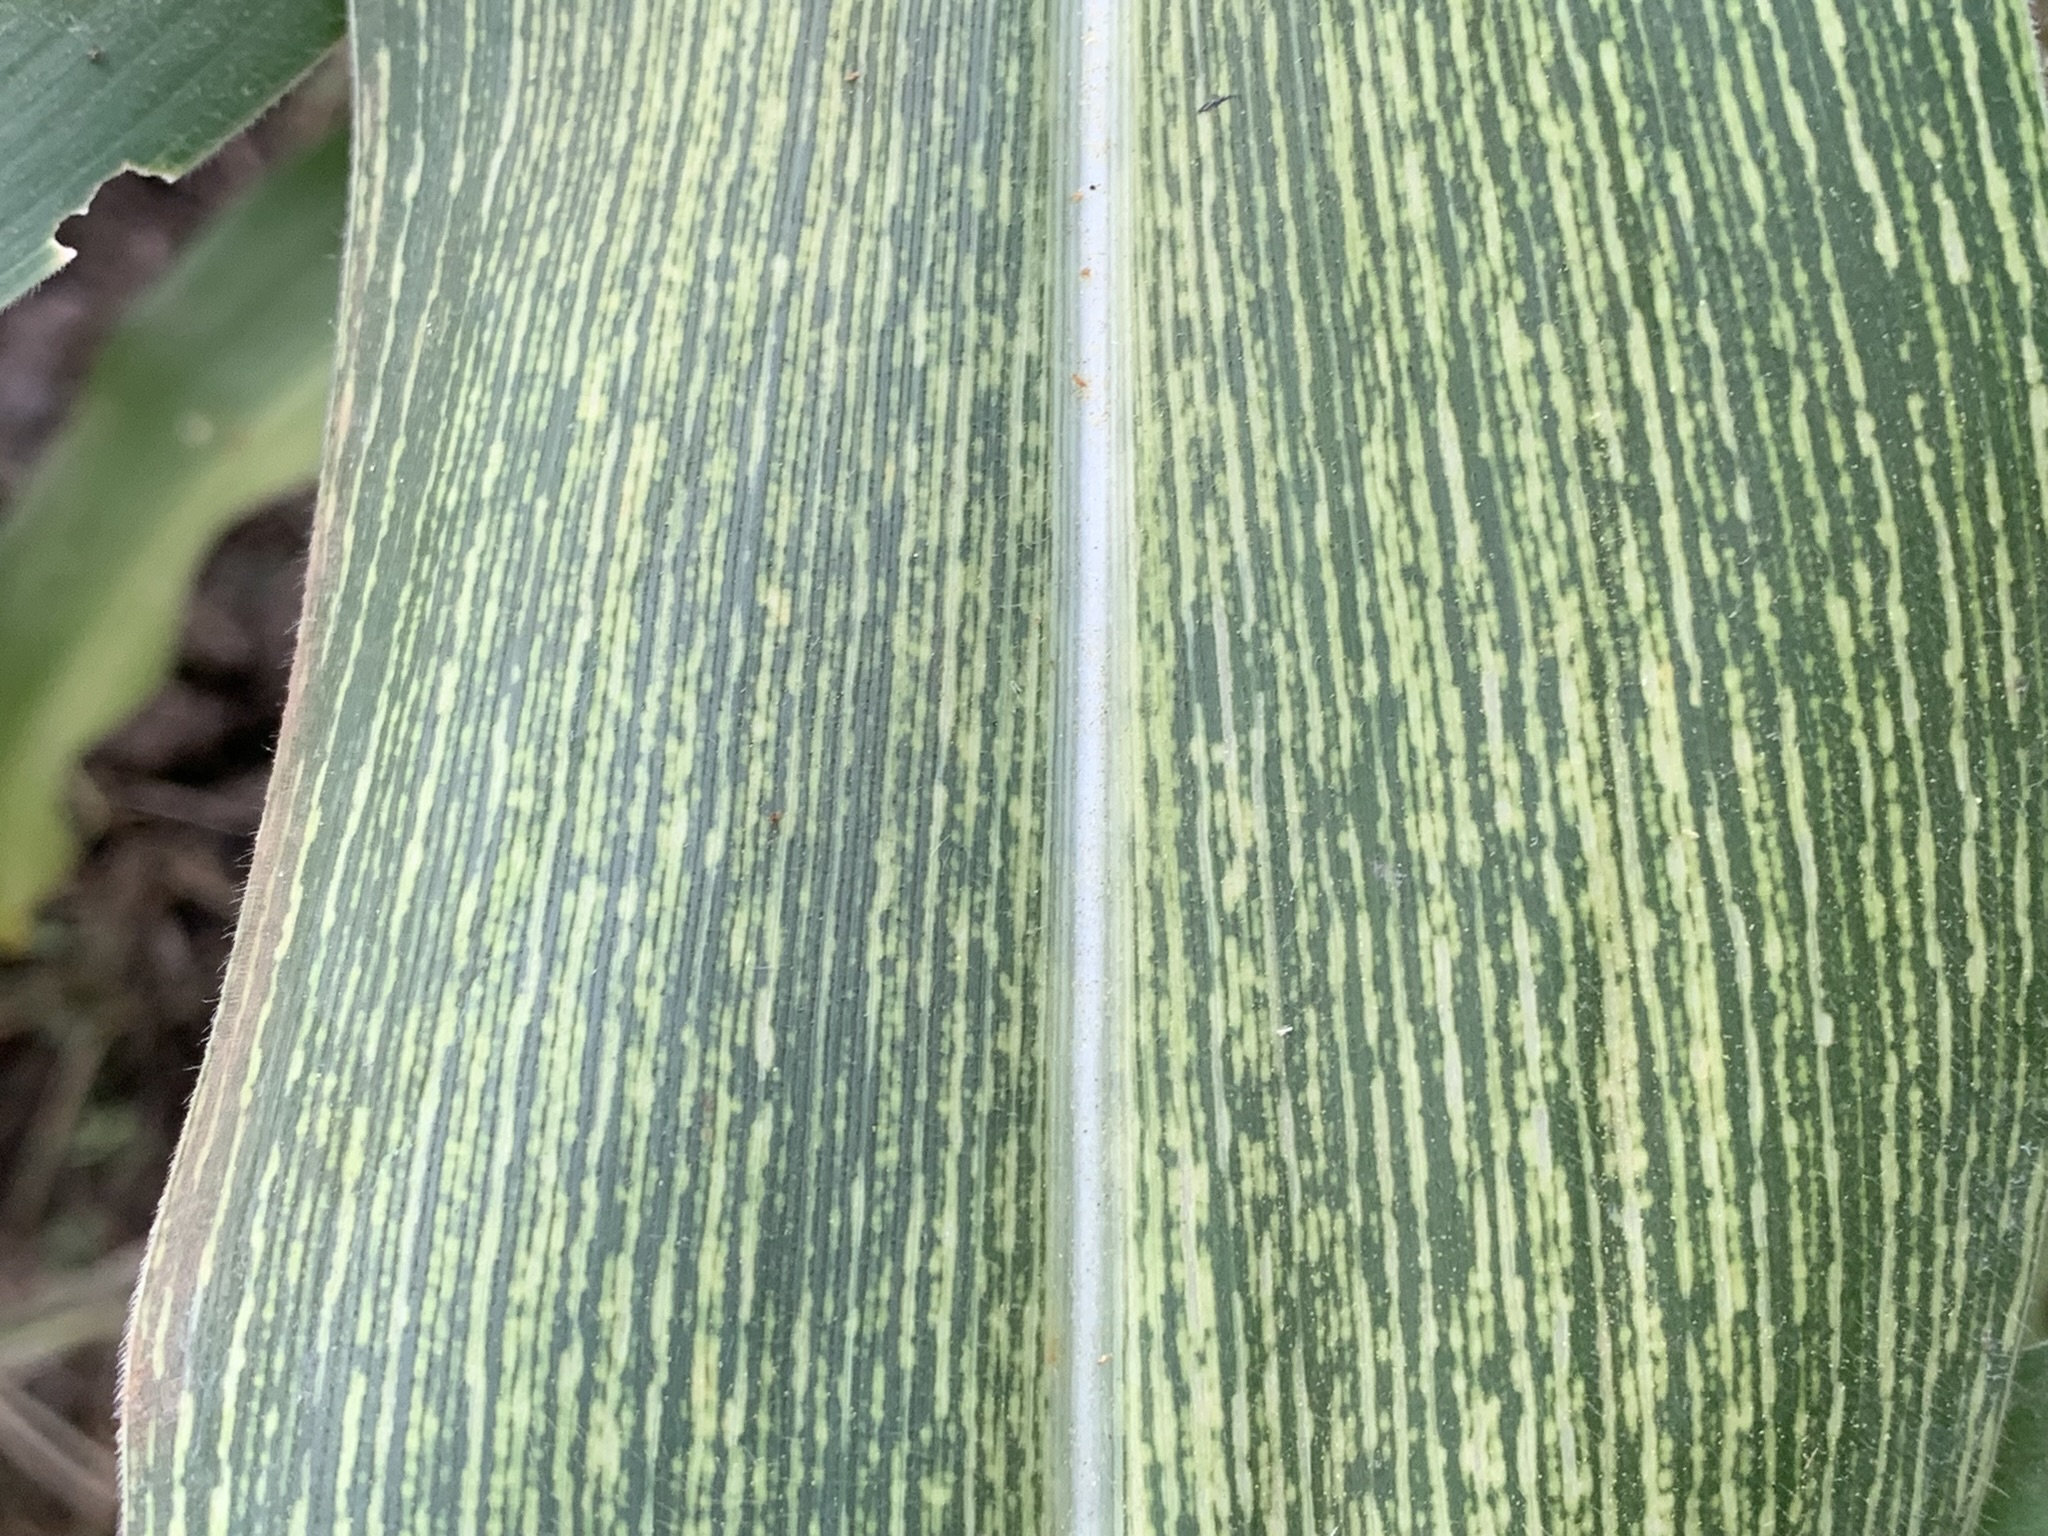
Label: MSV